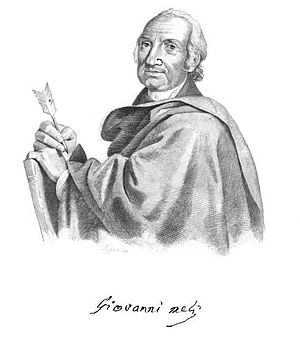
Giovanni Meli
Giovanni Meli var en italiensk digter.